1764 Woldegk tornado

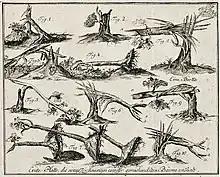
A copper plate by Genzmer showing various types of forestry damage caused by the tornado

The tornado shifted east-northeast and narrowed to a width of . As it reached its smallest width, still maintaining F3 intensity, a possible twin or satellite waterspout merged with it along the shore of Lake Luzin. Immediately after, the tornado changed direction to almost due north and intensified to F3–F4 intensity as it destroyed a beech timber forest. It then widened to , snapping and uprooting several solitary oak trees, throwing them into the air. "Soil drifting", known today as "ground scouring", occurred at this time. Crops, grass and of topsoil were removed. The tornado then turned northeast, where it destroyed Lichtenberg Forest.